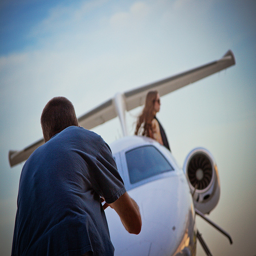
A man taking a picture of a woman standing at the door of an airplane.
A young man standing in front of a white plane that a young woman is standing in.
A man is looking at a woman getting out of a plane.
The small airplane is on the runways letting passengers off.
A man standing in front of a small white plane with a woman on top of it.